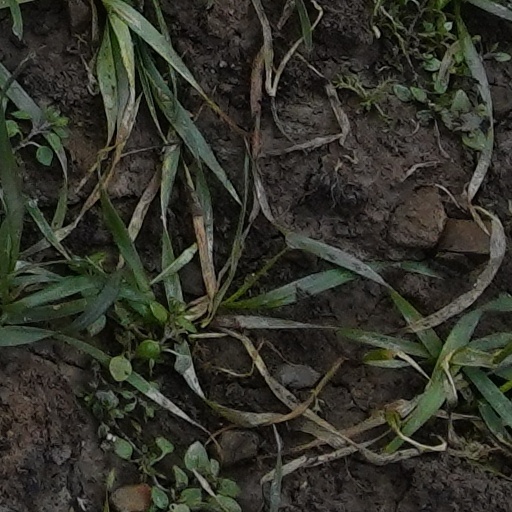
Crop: wheat